USS Arkansas (BB-33)

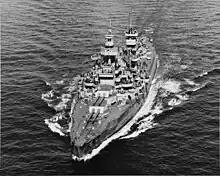
"Arkansas" underway on 11 April 1944

"Arkansas" participated in the Yorktown Sesquicentennial celebrations in October 1931, marking the 150th anniversary of the Siege of Yorktown. She embarked President Herbert Hoover and his entourage on 17 October, and took them to the exposition, and returned them to Annapolis on 19–20 October. She then went into drydock for an extensive refit in the Philadelphia Navy Yard, which lasted until January 1932. During this time, she was under the command of George Landenberger. "Arkansas" was transferred to the Pacific Fleet after completing the refit; while en route, she stopped in New Orleans to participate in the Mardi Gras celebration. She operated off the west coast through early 1934, at which point she was transferred back to the Atlantic Fleet, where she served as the flagship of the Training Squadron.